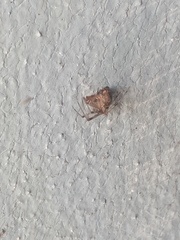
Species: Parasteatoda_tepidariorum